Banana production in Ivory Coast

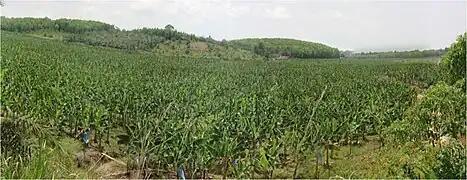
A banana plantation in Ivory Coast

Banana production in Ivory Coast, as in most of Africa, is primarily for local consumption and consists of crops of dessert bananas, cooking bananas grown on open plantations, and intermittent crops from sea level to elevations of 2000 metres above sea level. West Africa is second to Central Africa in banana production in Africa and its use as a staple crop for local residents. Most of the banana crop in Central Africa is for local consumption, bananas being a major foodstuff in this area.